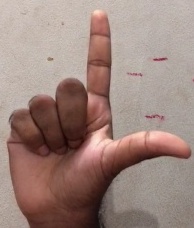
ASL sign: L